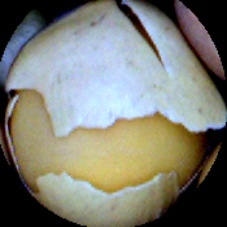
Label: Skin-damaged